Død Kalm

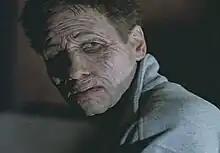
Mulder is ravaged by unnatural aging.

"Død Kalm" is the nineteenth episode of the second season of the American science fiction television series "The X-Files". It premiered on the Fox network on March 10, 1995. The story was written by Howard Gordon, the teleplay was written by Gordon and Alex Gansa, and the episode was directed by Rob Bowman. The episode is a "Monster-of-the-Week" story, unconnected to the series' wider mythology. "Død Kalm" earned a Nielsen household rating of 10.7, being watched by 10.2 million households in its initial broadcast. The episode received mostly mixed-to-positive reviews.